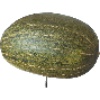
Label: Melon Piel de Sapo 1